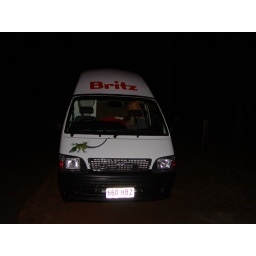
Not pictured: the Pizza Hut box in the kitchen area